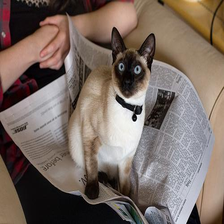
Species: cat
Breed: Siamese